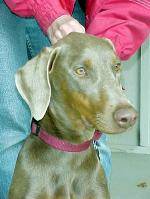
Label: dog